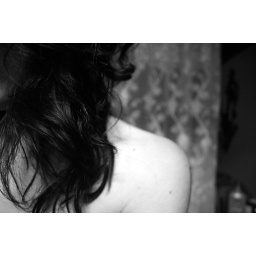
i have one window in my bedroom